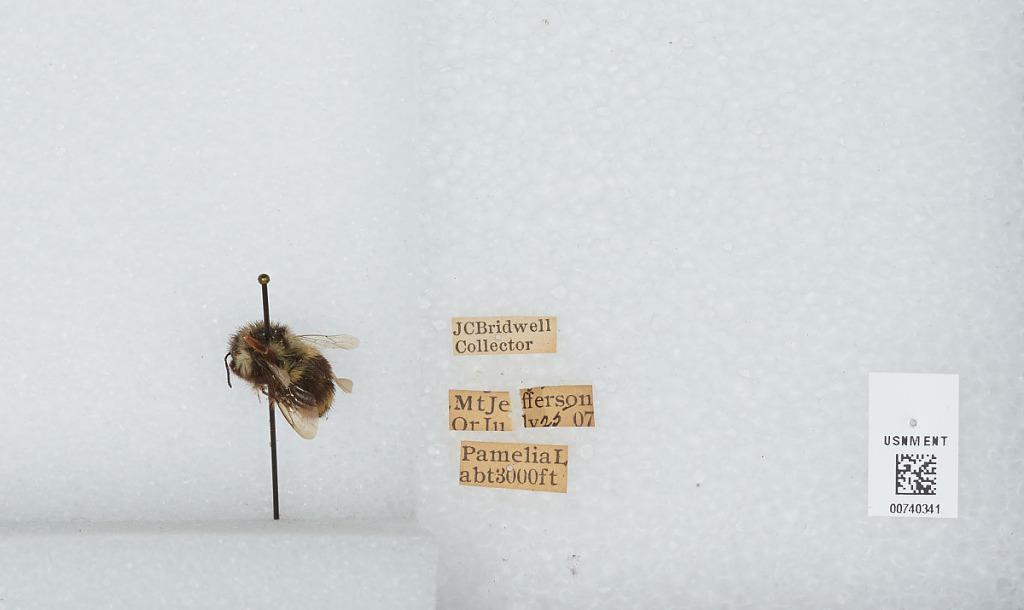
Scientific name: Bombus (Pyrobombus) bifarius Cresson
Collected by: J. Bridwell
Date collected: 1907-7-25
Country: United States
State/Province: Oregon
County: Linn
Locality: Pamelia Lake, Mount Jefferson
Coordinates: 44.6544, -121.845